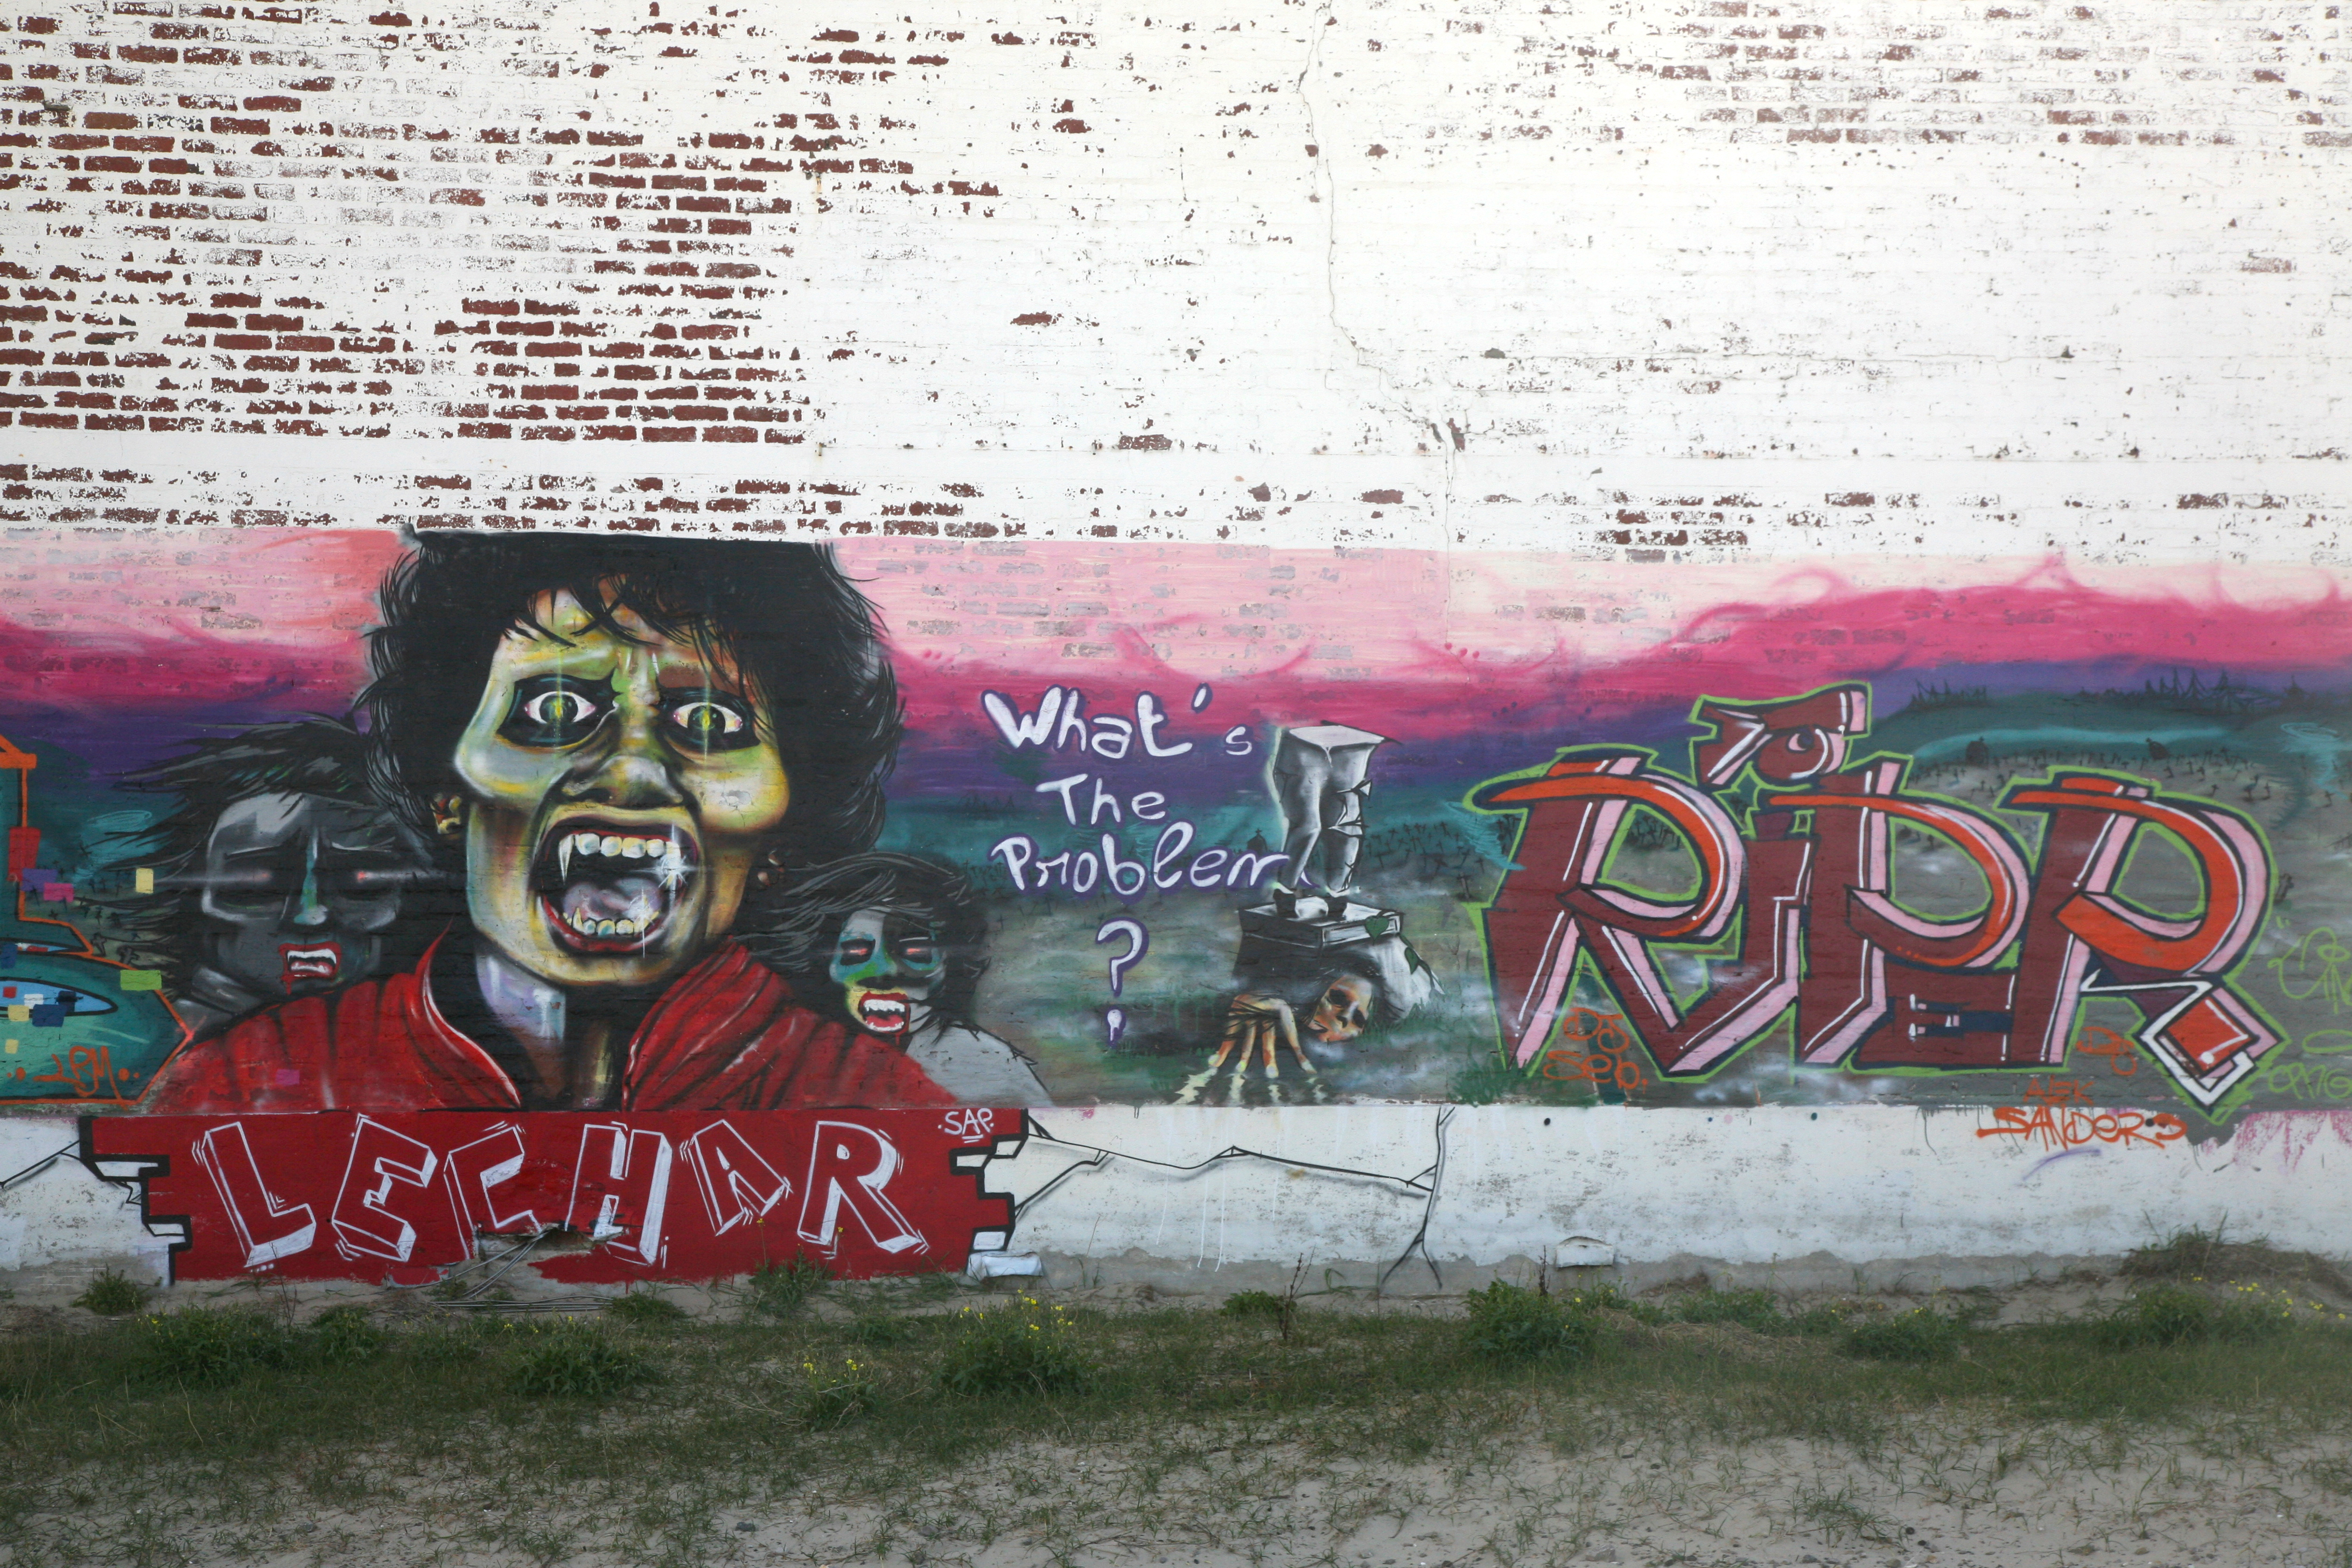
france, graffiti, street art, art, rip, francia, frankrijk, frankreich, pasdecalais, cotedopale, pasdecaials, stellaplage, cucq, grafiti, michaeljackson, letr pied